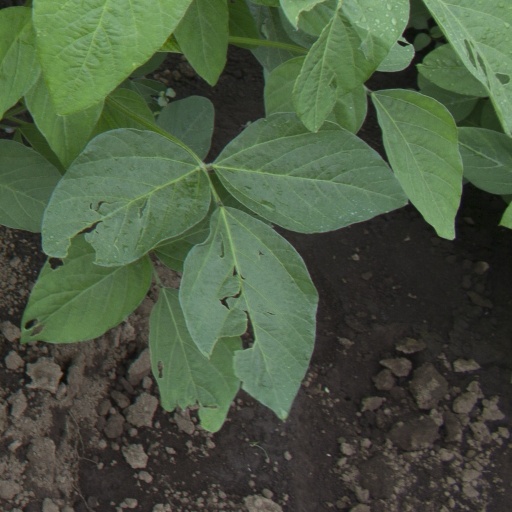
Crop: soybean